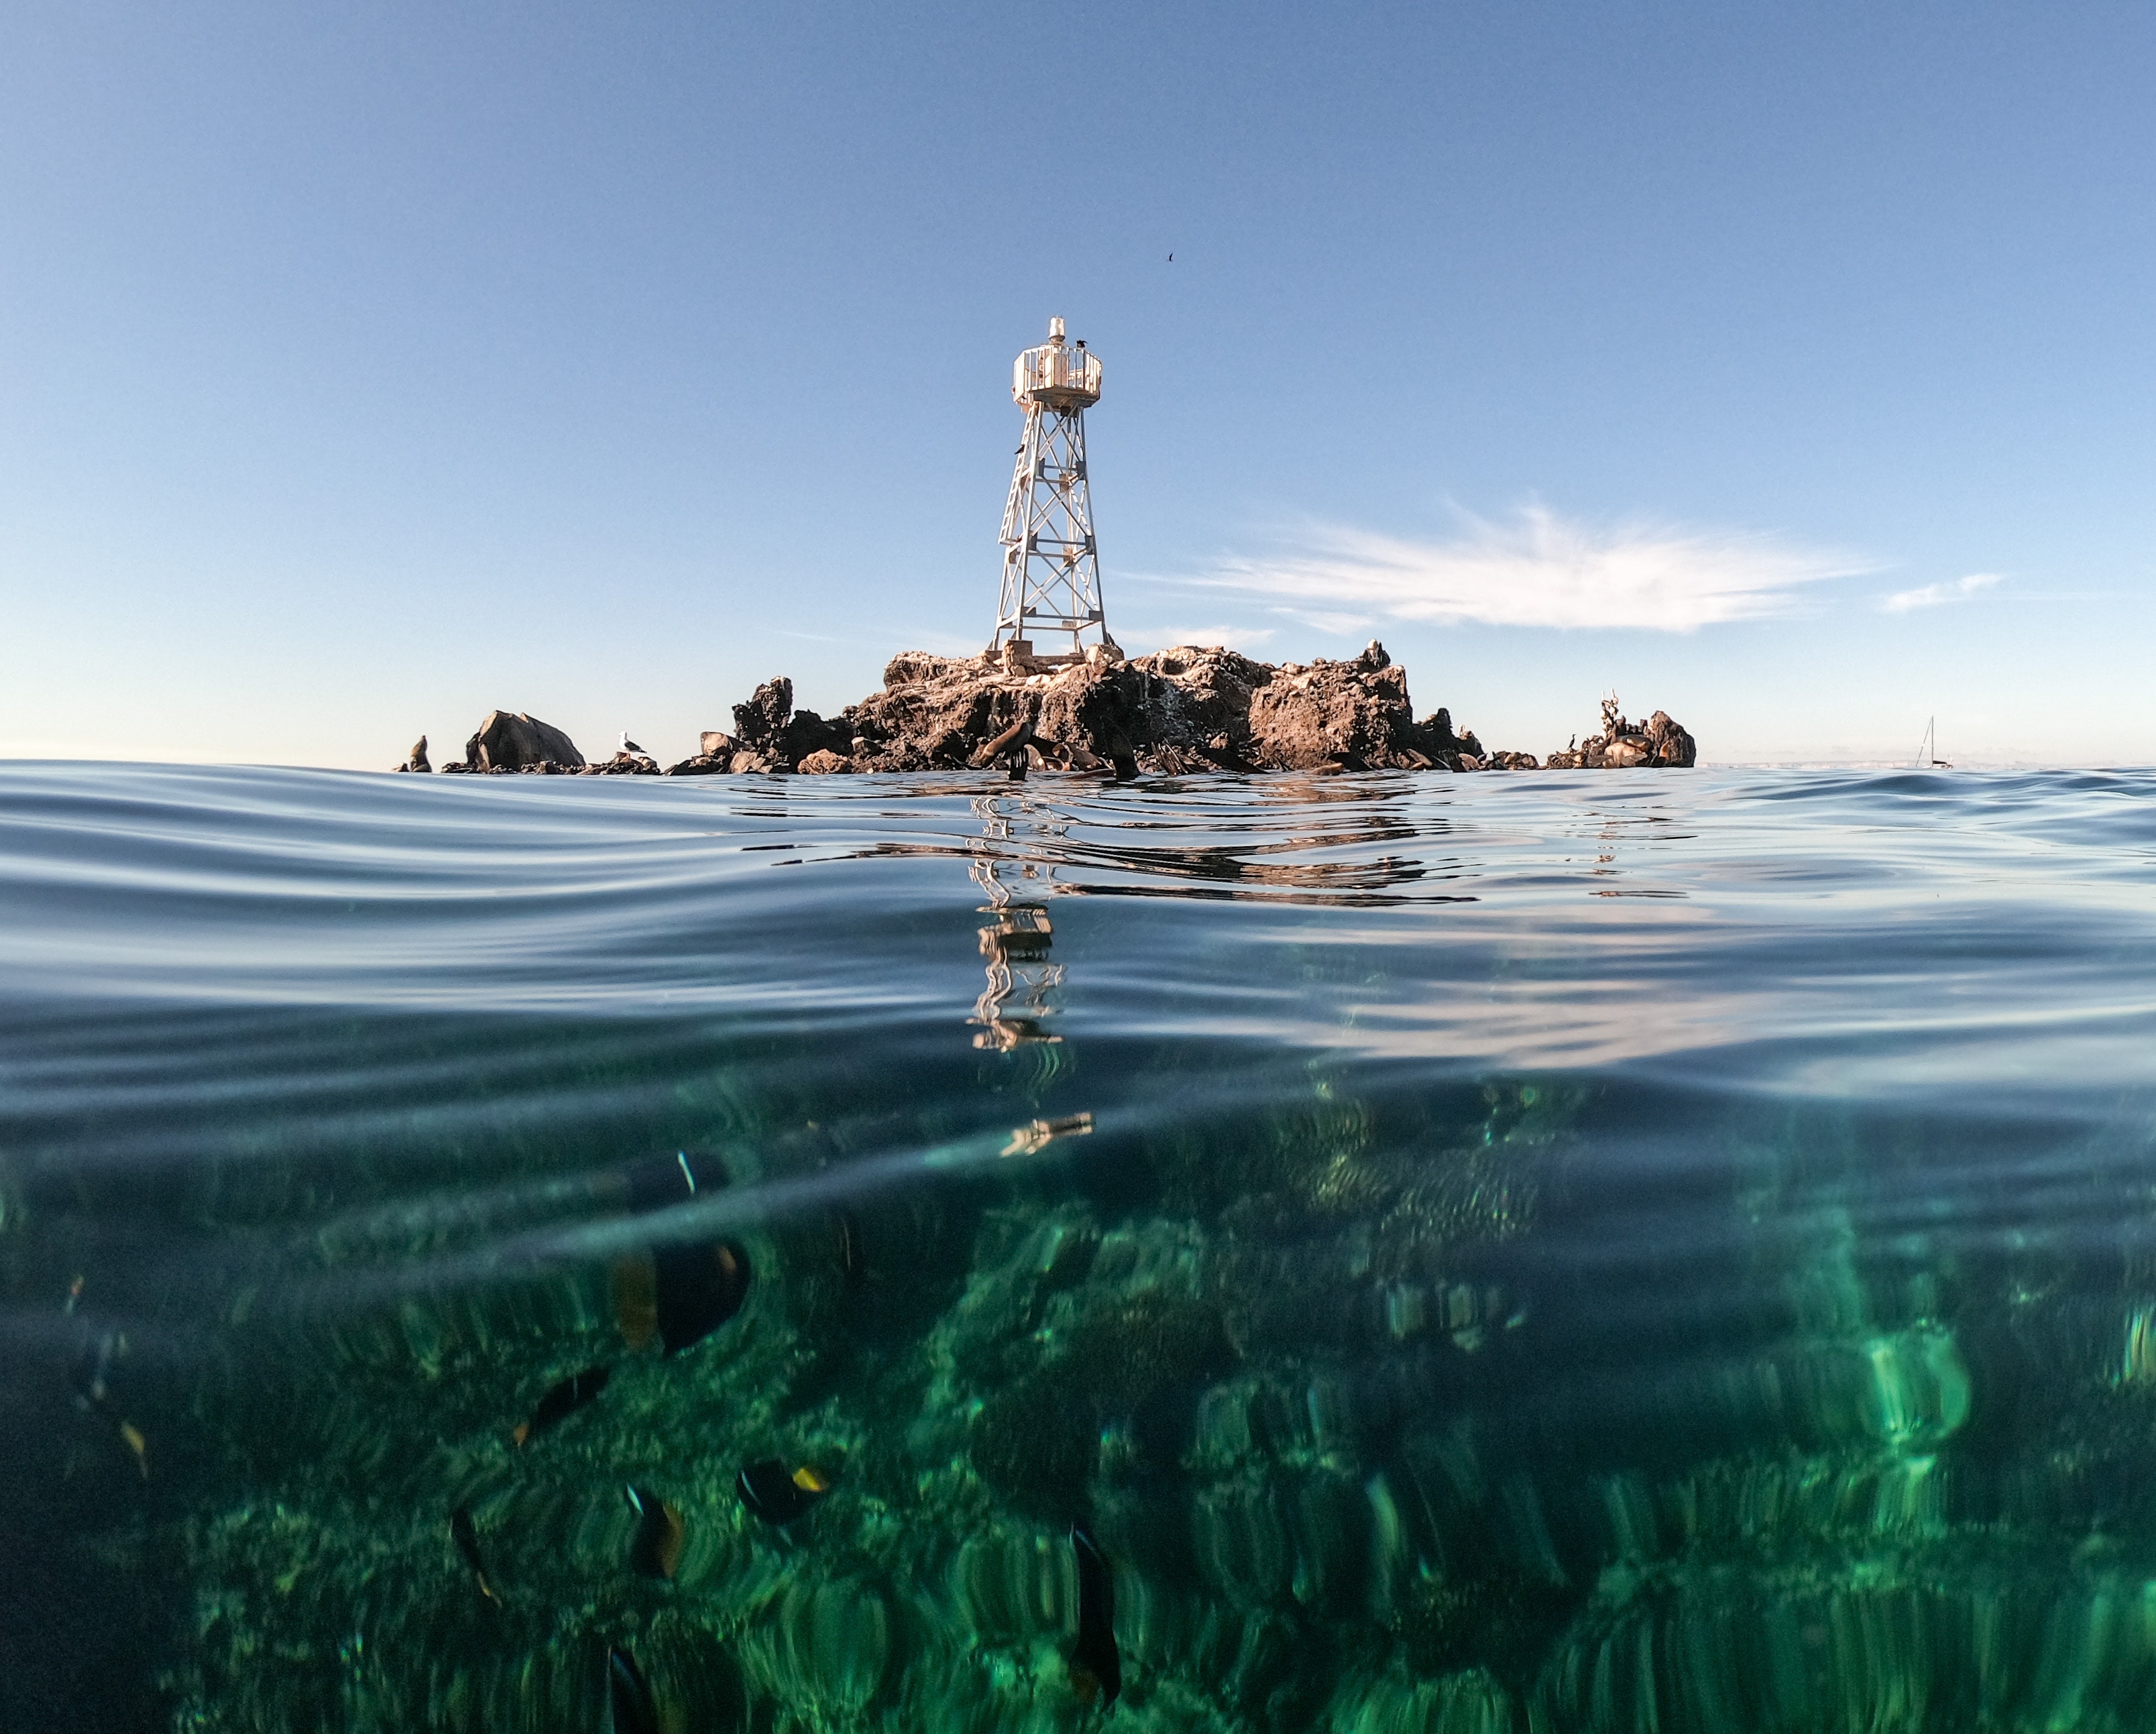
natural, sky, water, cloud, water resources, plant, natural landscape, coastal and oceanic landforms, watercourse, horizon, landscape, tower, lake, calm, wind wave, shore, wind, grass, grassland, headland, rock, coast, reflection, ocean, evening, city, tropics, sound, wave, bay, island, cape, sea, dawn, inlet, promontory, tourism, klippe, vacation, reservoir, aquatic plant, prairie, dusk, river, panorama, sunrise